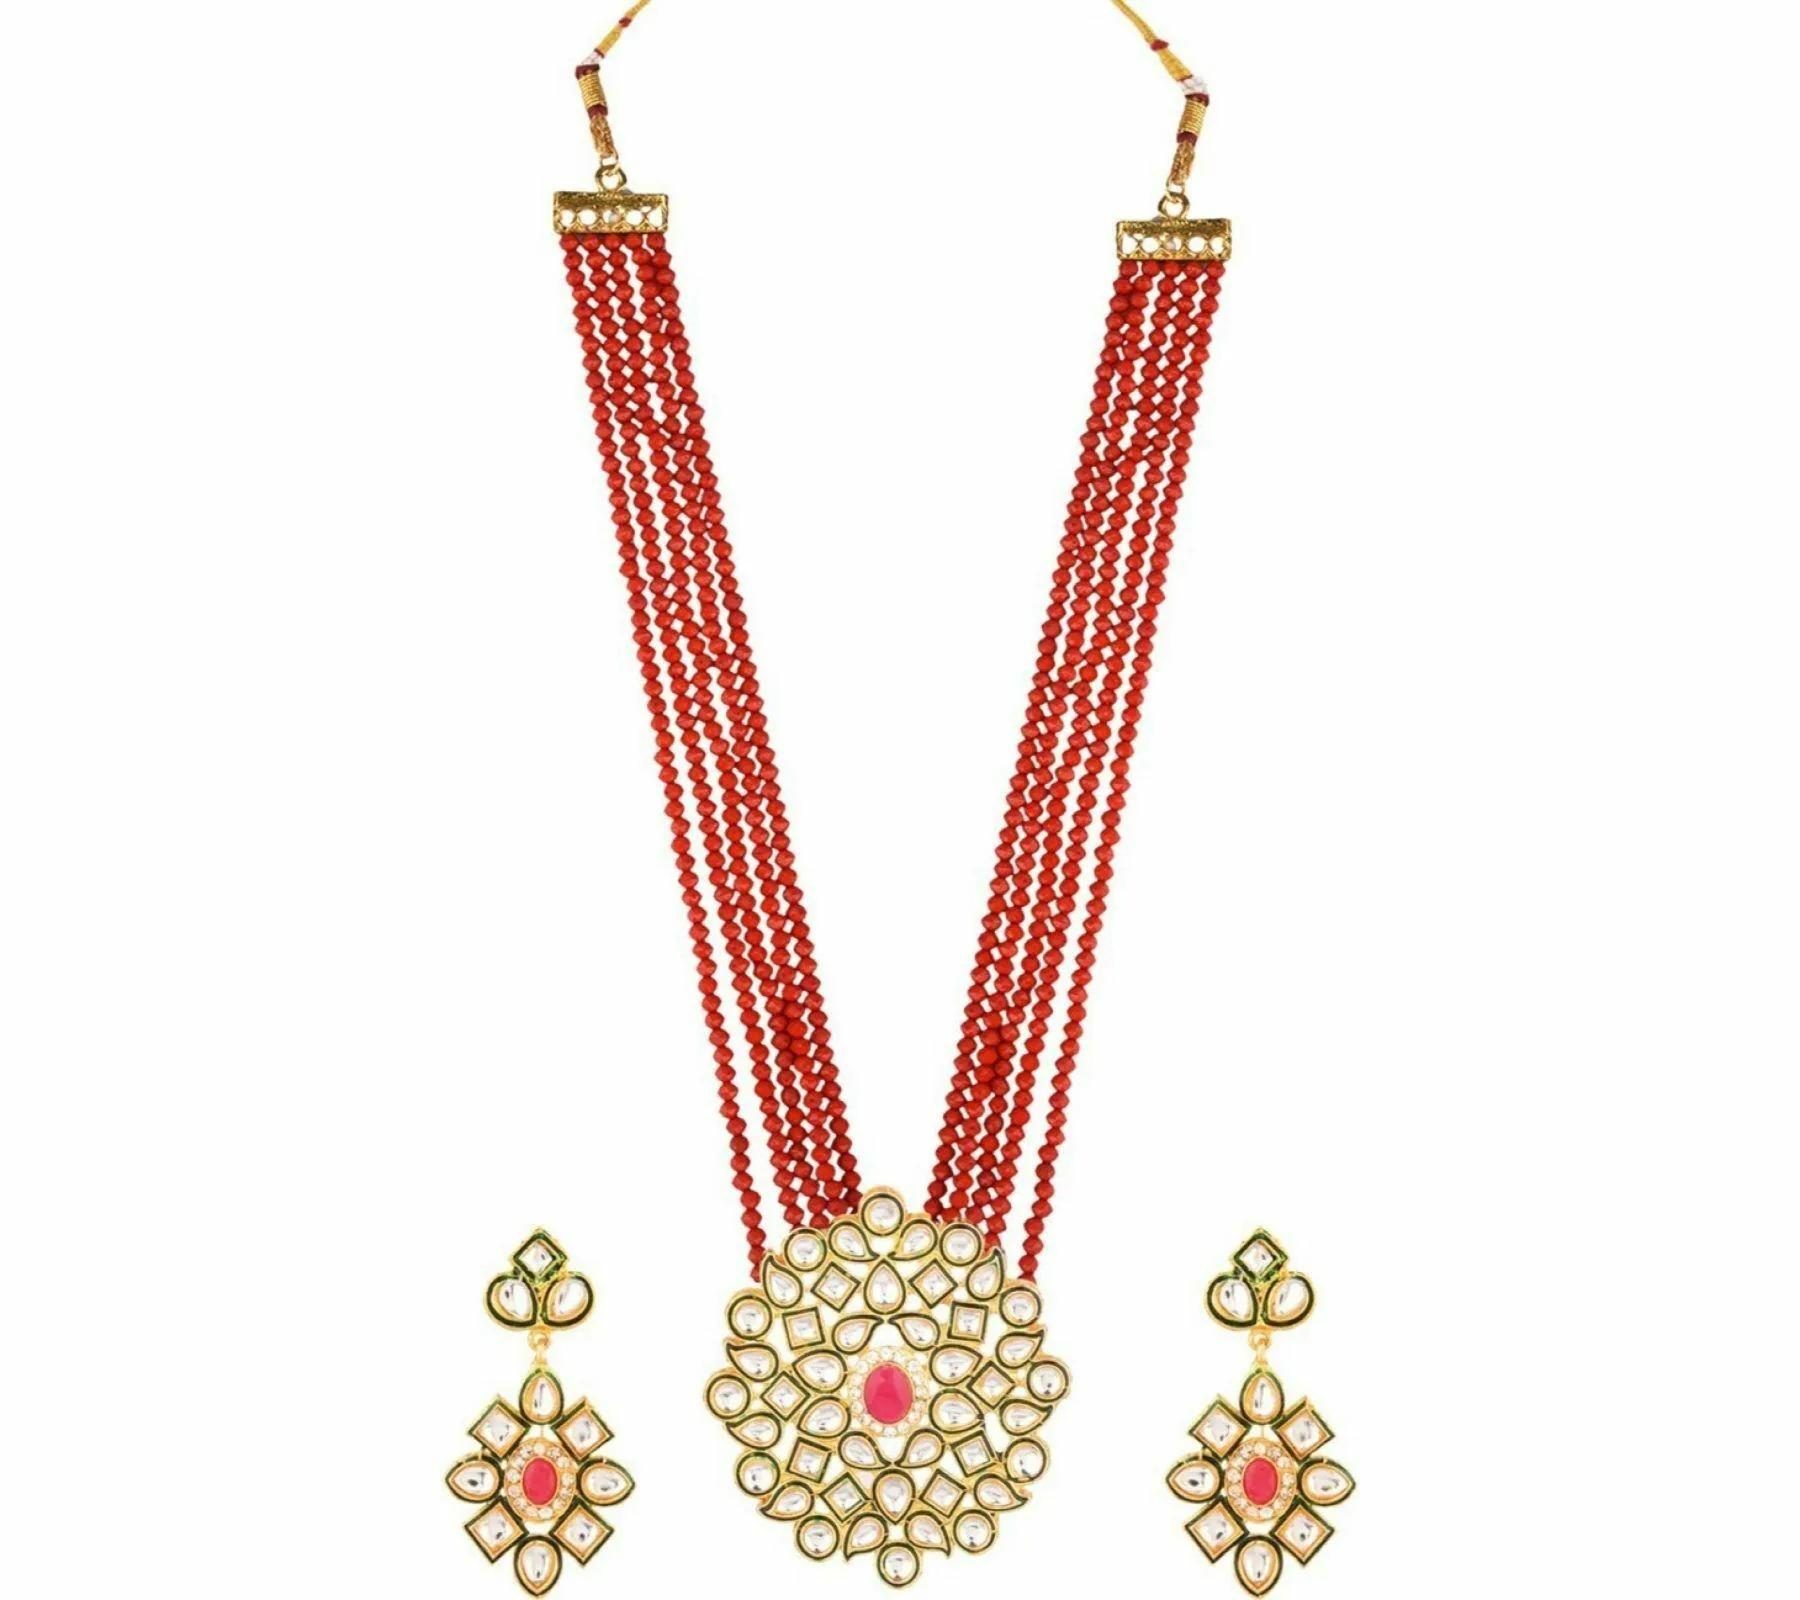
 Gyaan Jewels Handmade Gold Plated Copper Earring and Necklace Set White (Women, Girls) (Pack of 1) Free Size
Type: Necklaces
Brand: Gyaan Jewels
Price: Rs. 437
 Gyaan Jewels Handmade Gold Plated Copper Earring and Necklace Set White (Women, Girls) (Pack of 1)
Features: These are very easy to use being lightweight and has a design which makes it very comfortable,Superior quality and skin friendly,Made from premium quality material this product assures to remain in its original glory even after years of usage,Perfect gift ideal valentine, birthday, anniversary gift your loved ones
Included: 1 Necklace, 1 pair Earrings